90th Operations Group

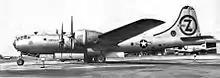
90th Boeing B-29

The group was reactivated in July 1947 as a very heavy group at Andrews Field, Maryland, one of seven bombardment groups activated at Andrews by Strategic Air Command (SAC) that day. Most of these groups, including the 90th, were inactivated by September 1948 and it does not appear they were manned during this period.